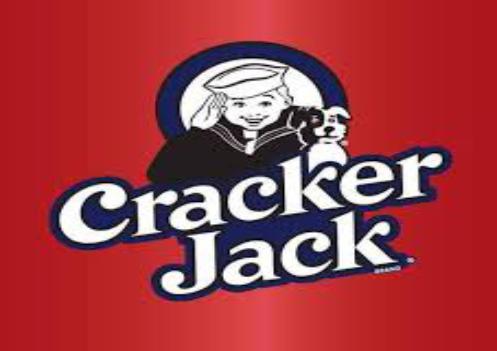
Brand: Cracker Jack
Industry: Food